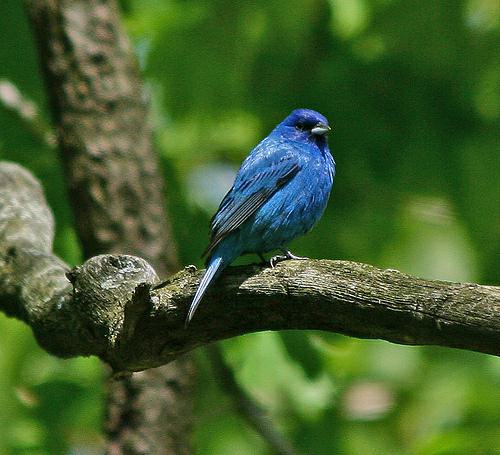
A photo of a indigo bunting